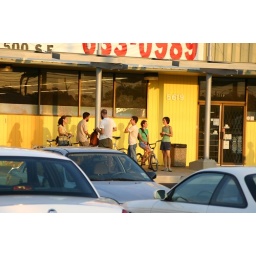
they came by car and by bike